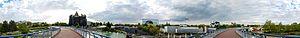
De gauche à droite: le monde des enfants
Le Parc du Futuroscope, ouvert le 31 mai 1987 dans les communes de Jaunay-Clan et Chasseneuil-du-Poitou, comporte une vingtaine d'attractions, présentées dans des pavillons aux formes à la fois futuristes et intemporelles, utilisant des formes géométriques élémentaires ou plus complexes évoquant le monde minéral, et défiant parfois les principes de l'architecture comme l'horizontalité et la verticalité.